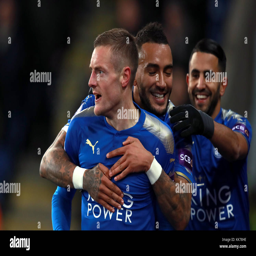
football player celebrates scoring his side 's first goal of the game during sports association